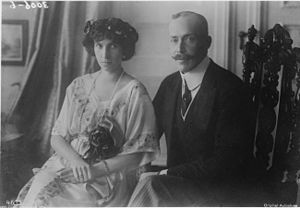
Vilhelm 1. af Albanien / Ægteskab og børn
Vilhelm med sin hustru Prinsesse Sophie af Schönburg-Waldenburg i 1913.
Vilhelm 1., Fyrste af Albanien, indtil sin tronbestigelse kendt som Prins Wilhelm til Wied, var en tysk prins og officer, der i seks måneder i 1914 regerede som fyrste af Albanien. Han var også kendt under navnet Skanderbeg 2., som en hyldest til den albanske nationalhelt Skanderbeg.